Glufosinate

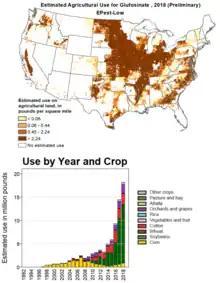
Glufosinate use in the USA in 2018

Glufosinate is a broad-spectrum herbicide that is used to control important weeds such as morning glories, hemp sesbania ("Sesbania bispinosa"), Pennsylvania smartweed ("Polygonum pensylvanicum"), and yellow nutsedge ("Cyperus esculentus") similar to glyphosate. It is applied to young plants during early development for full effectiveness. It is sold in formulations under brands including Basta, Rely, Finale, Challenge and Liberty.